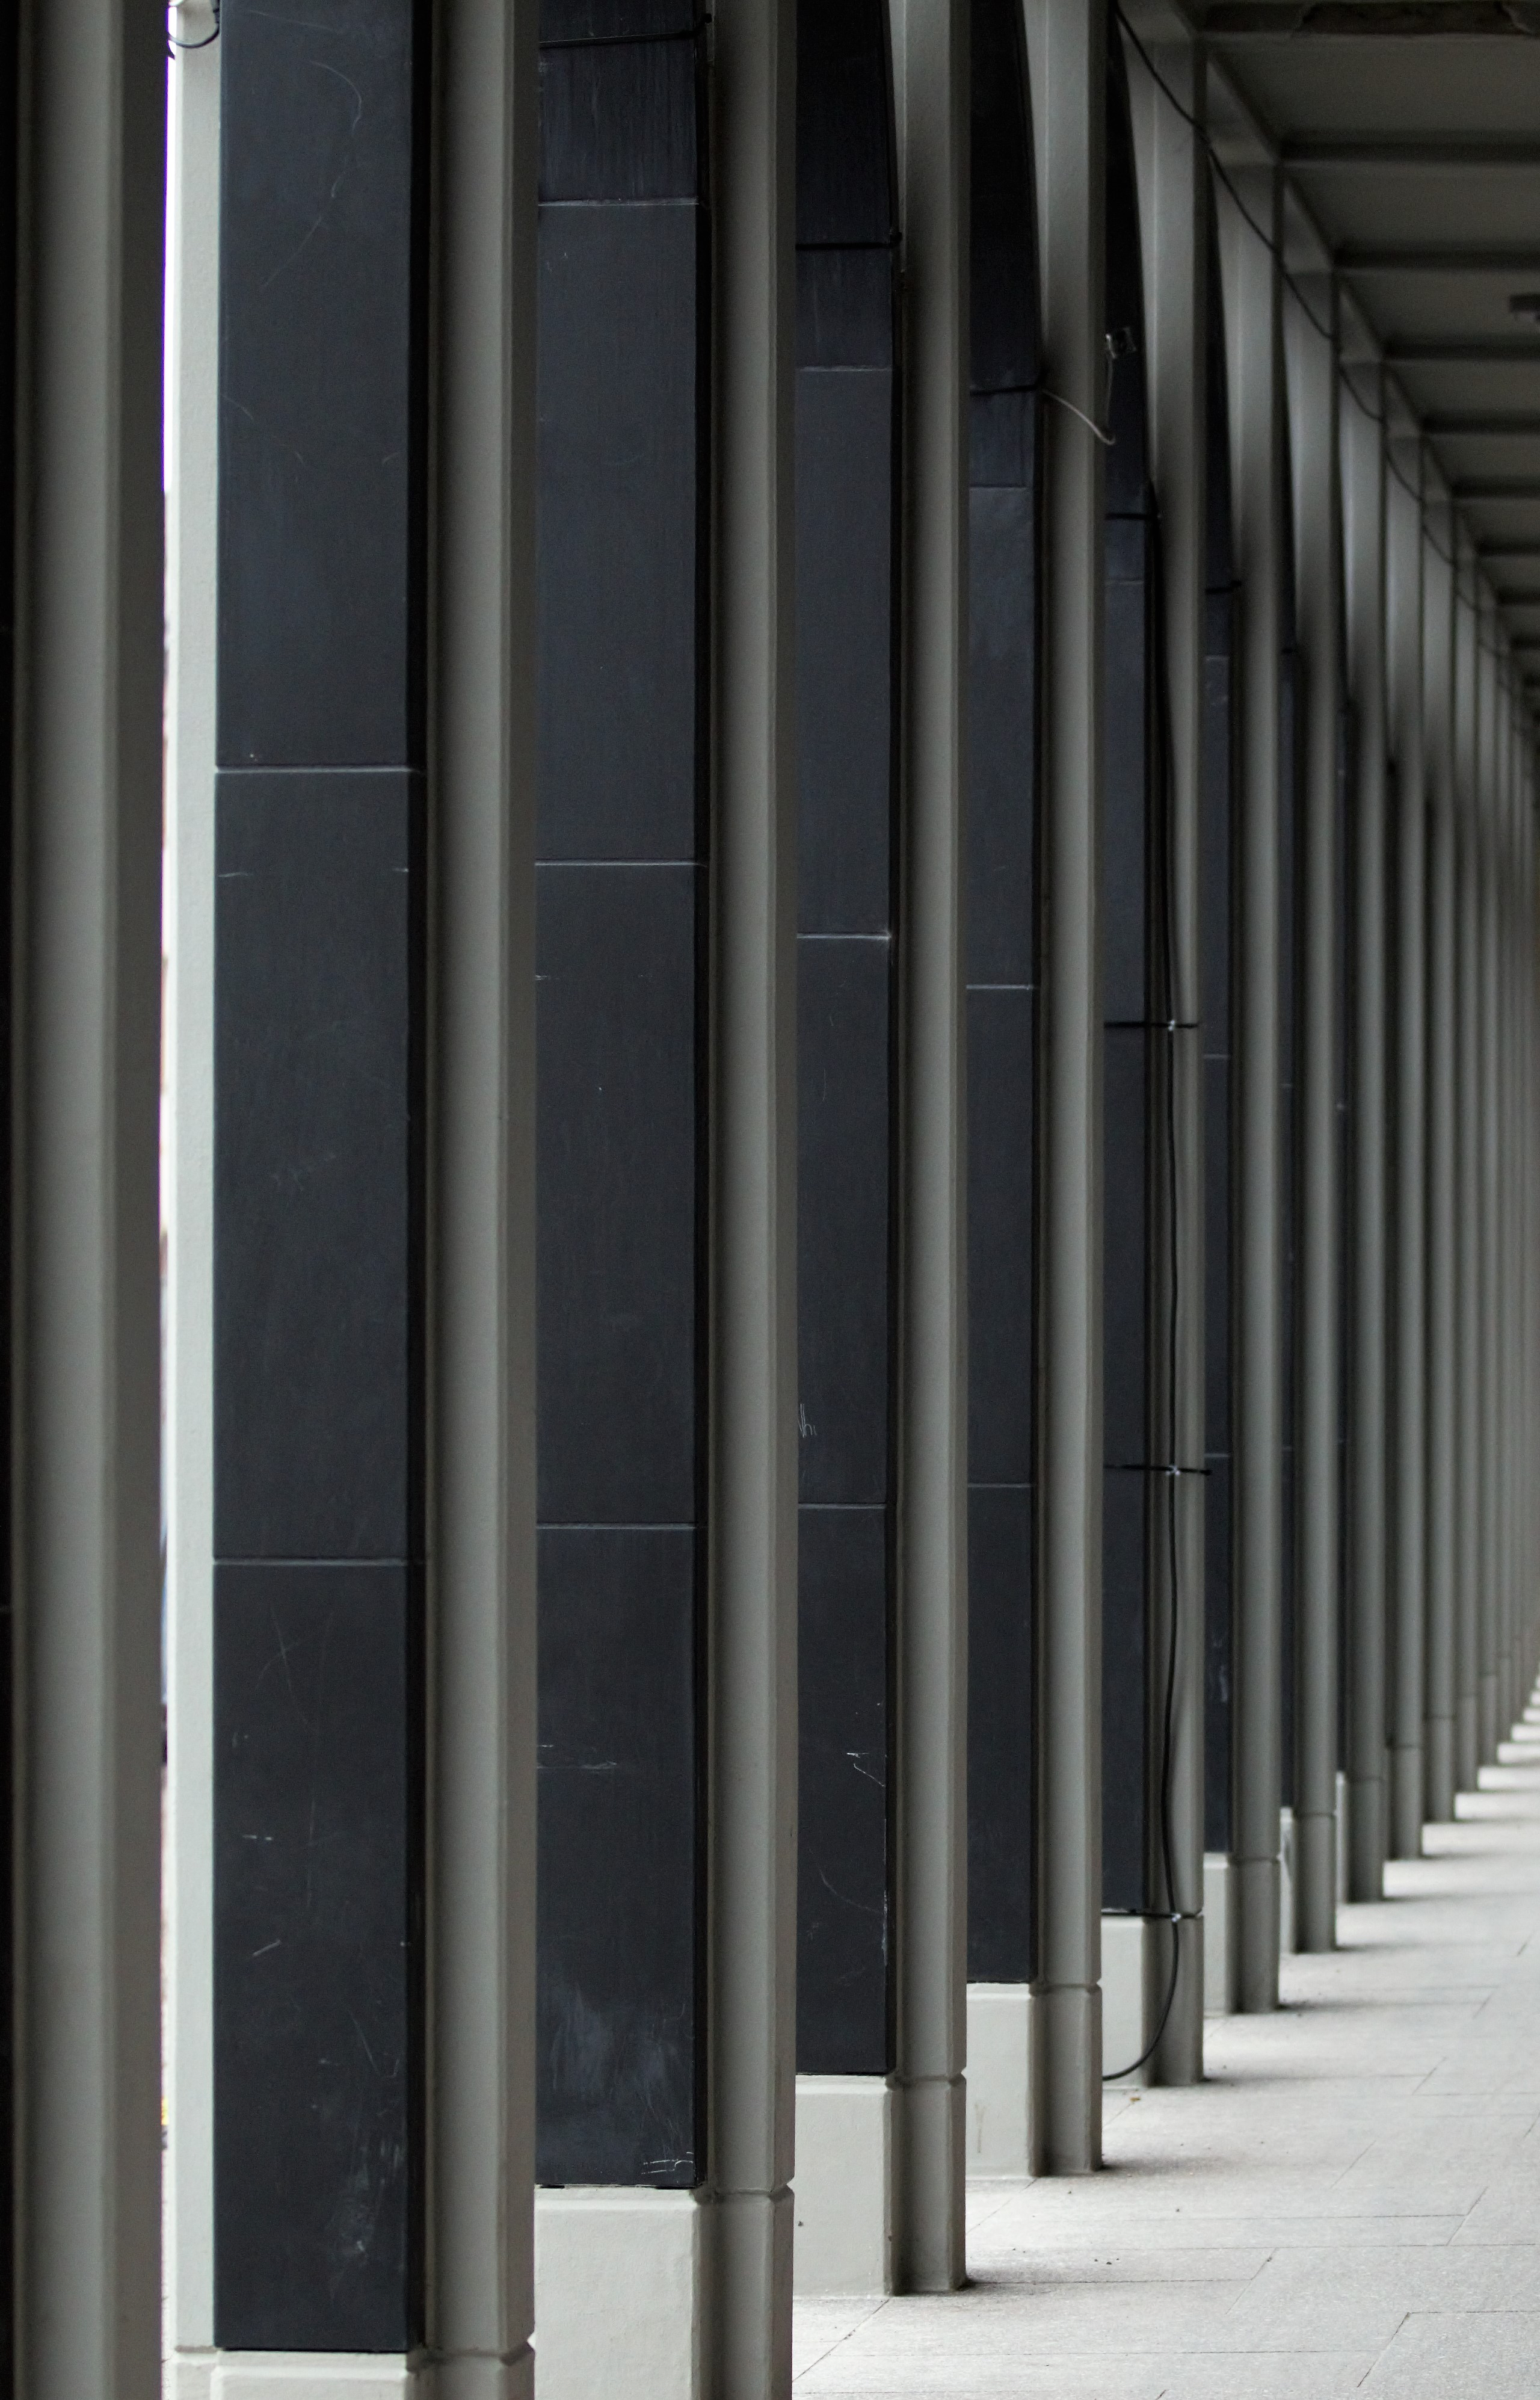
architecture, structure, wood, line, column, metal, facade, gray, furniture, door, interior design, grey, symmetry, shape, window covering